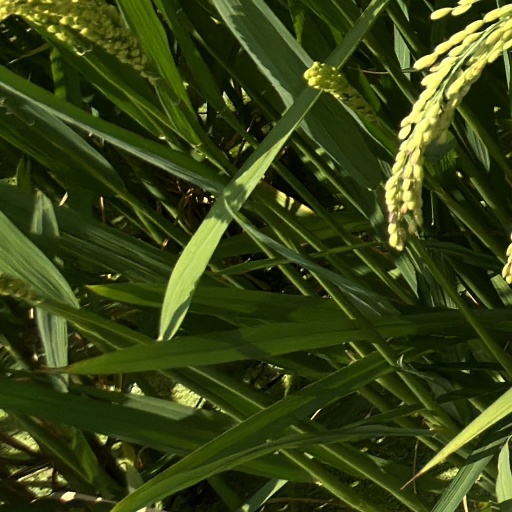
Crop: rice